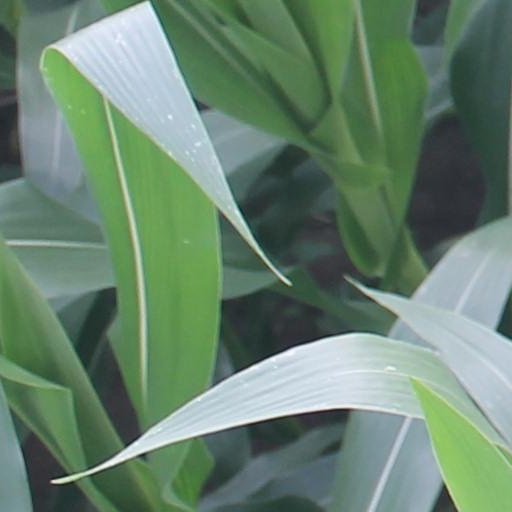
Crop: maize; corn